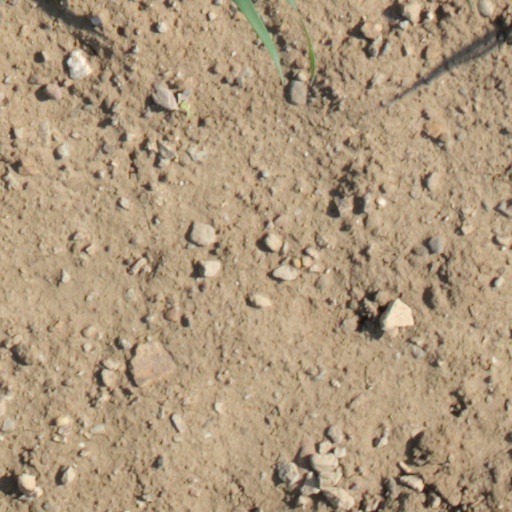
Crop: wheat